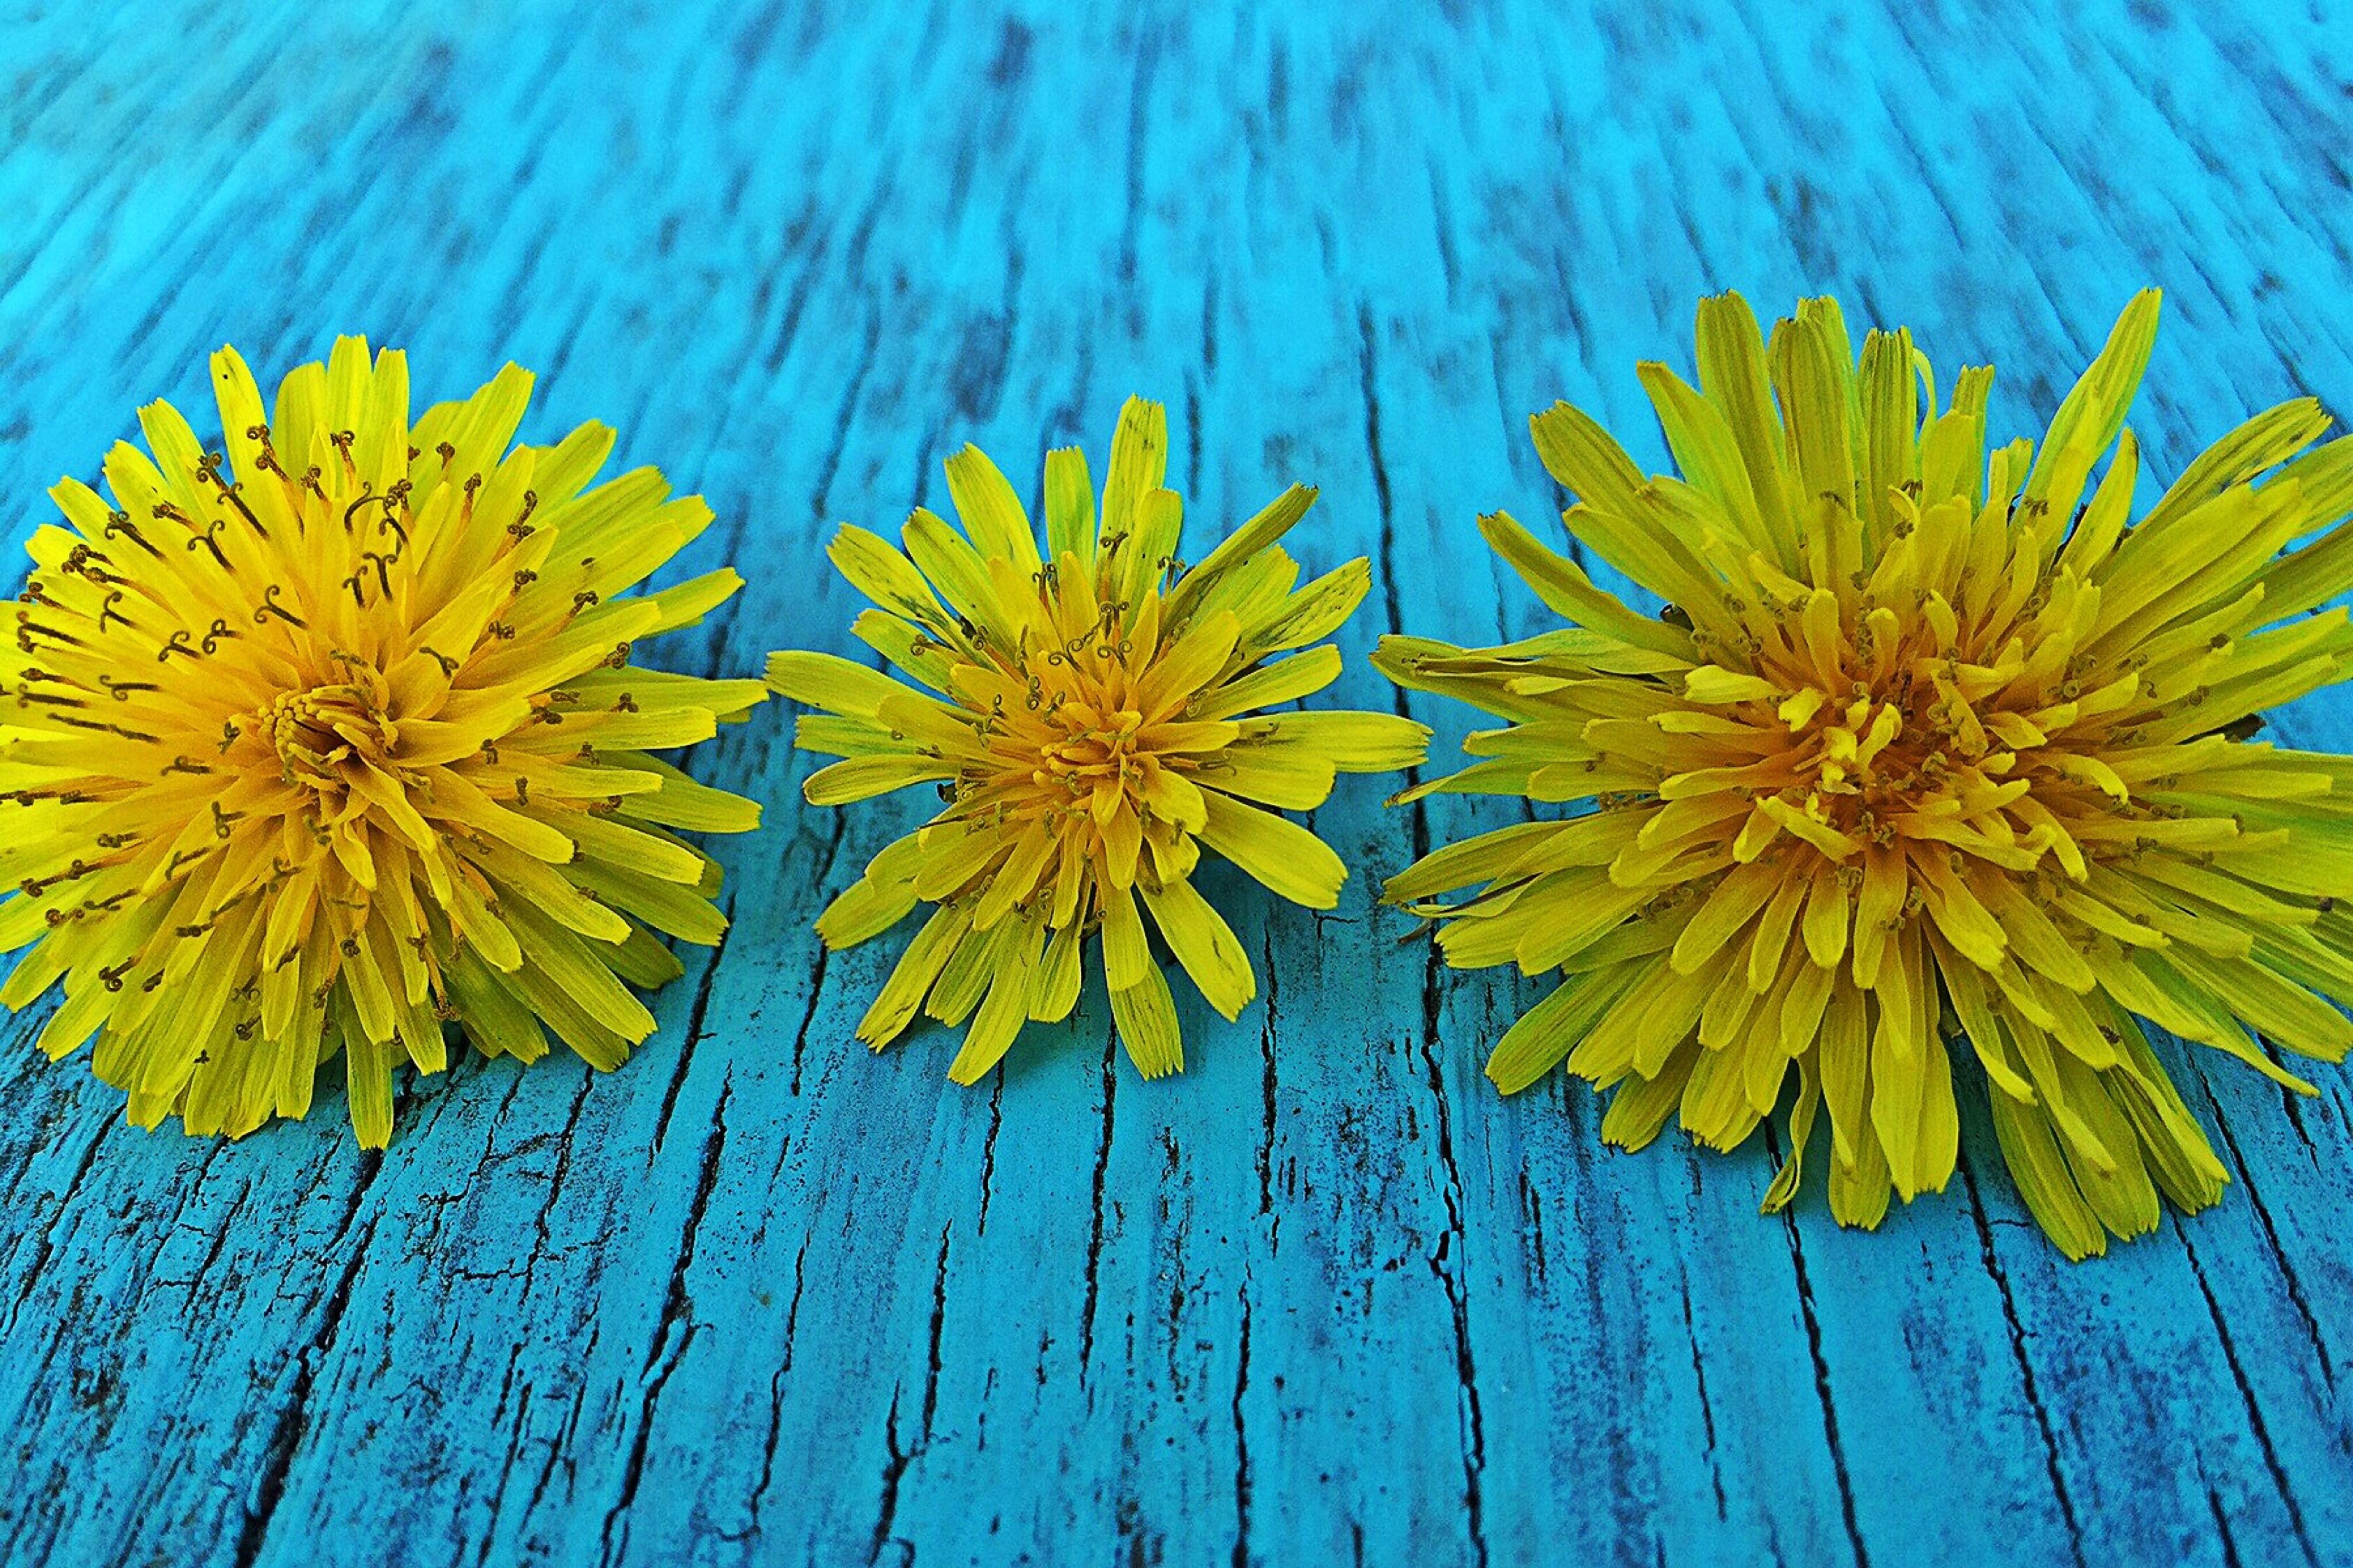
plant, dandelion, leaf, flower, petal, wild, spring, green, botany, yellow, flora, wildflower, dandelions, macro photography, flowering plant, daisy family, plant stem, land plant